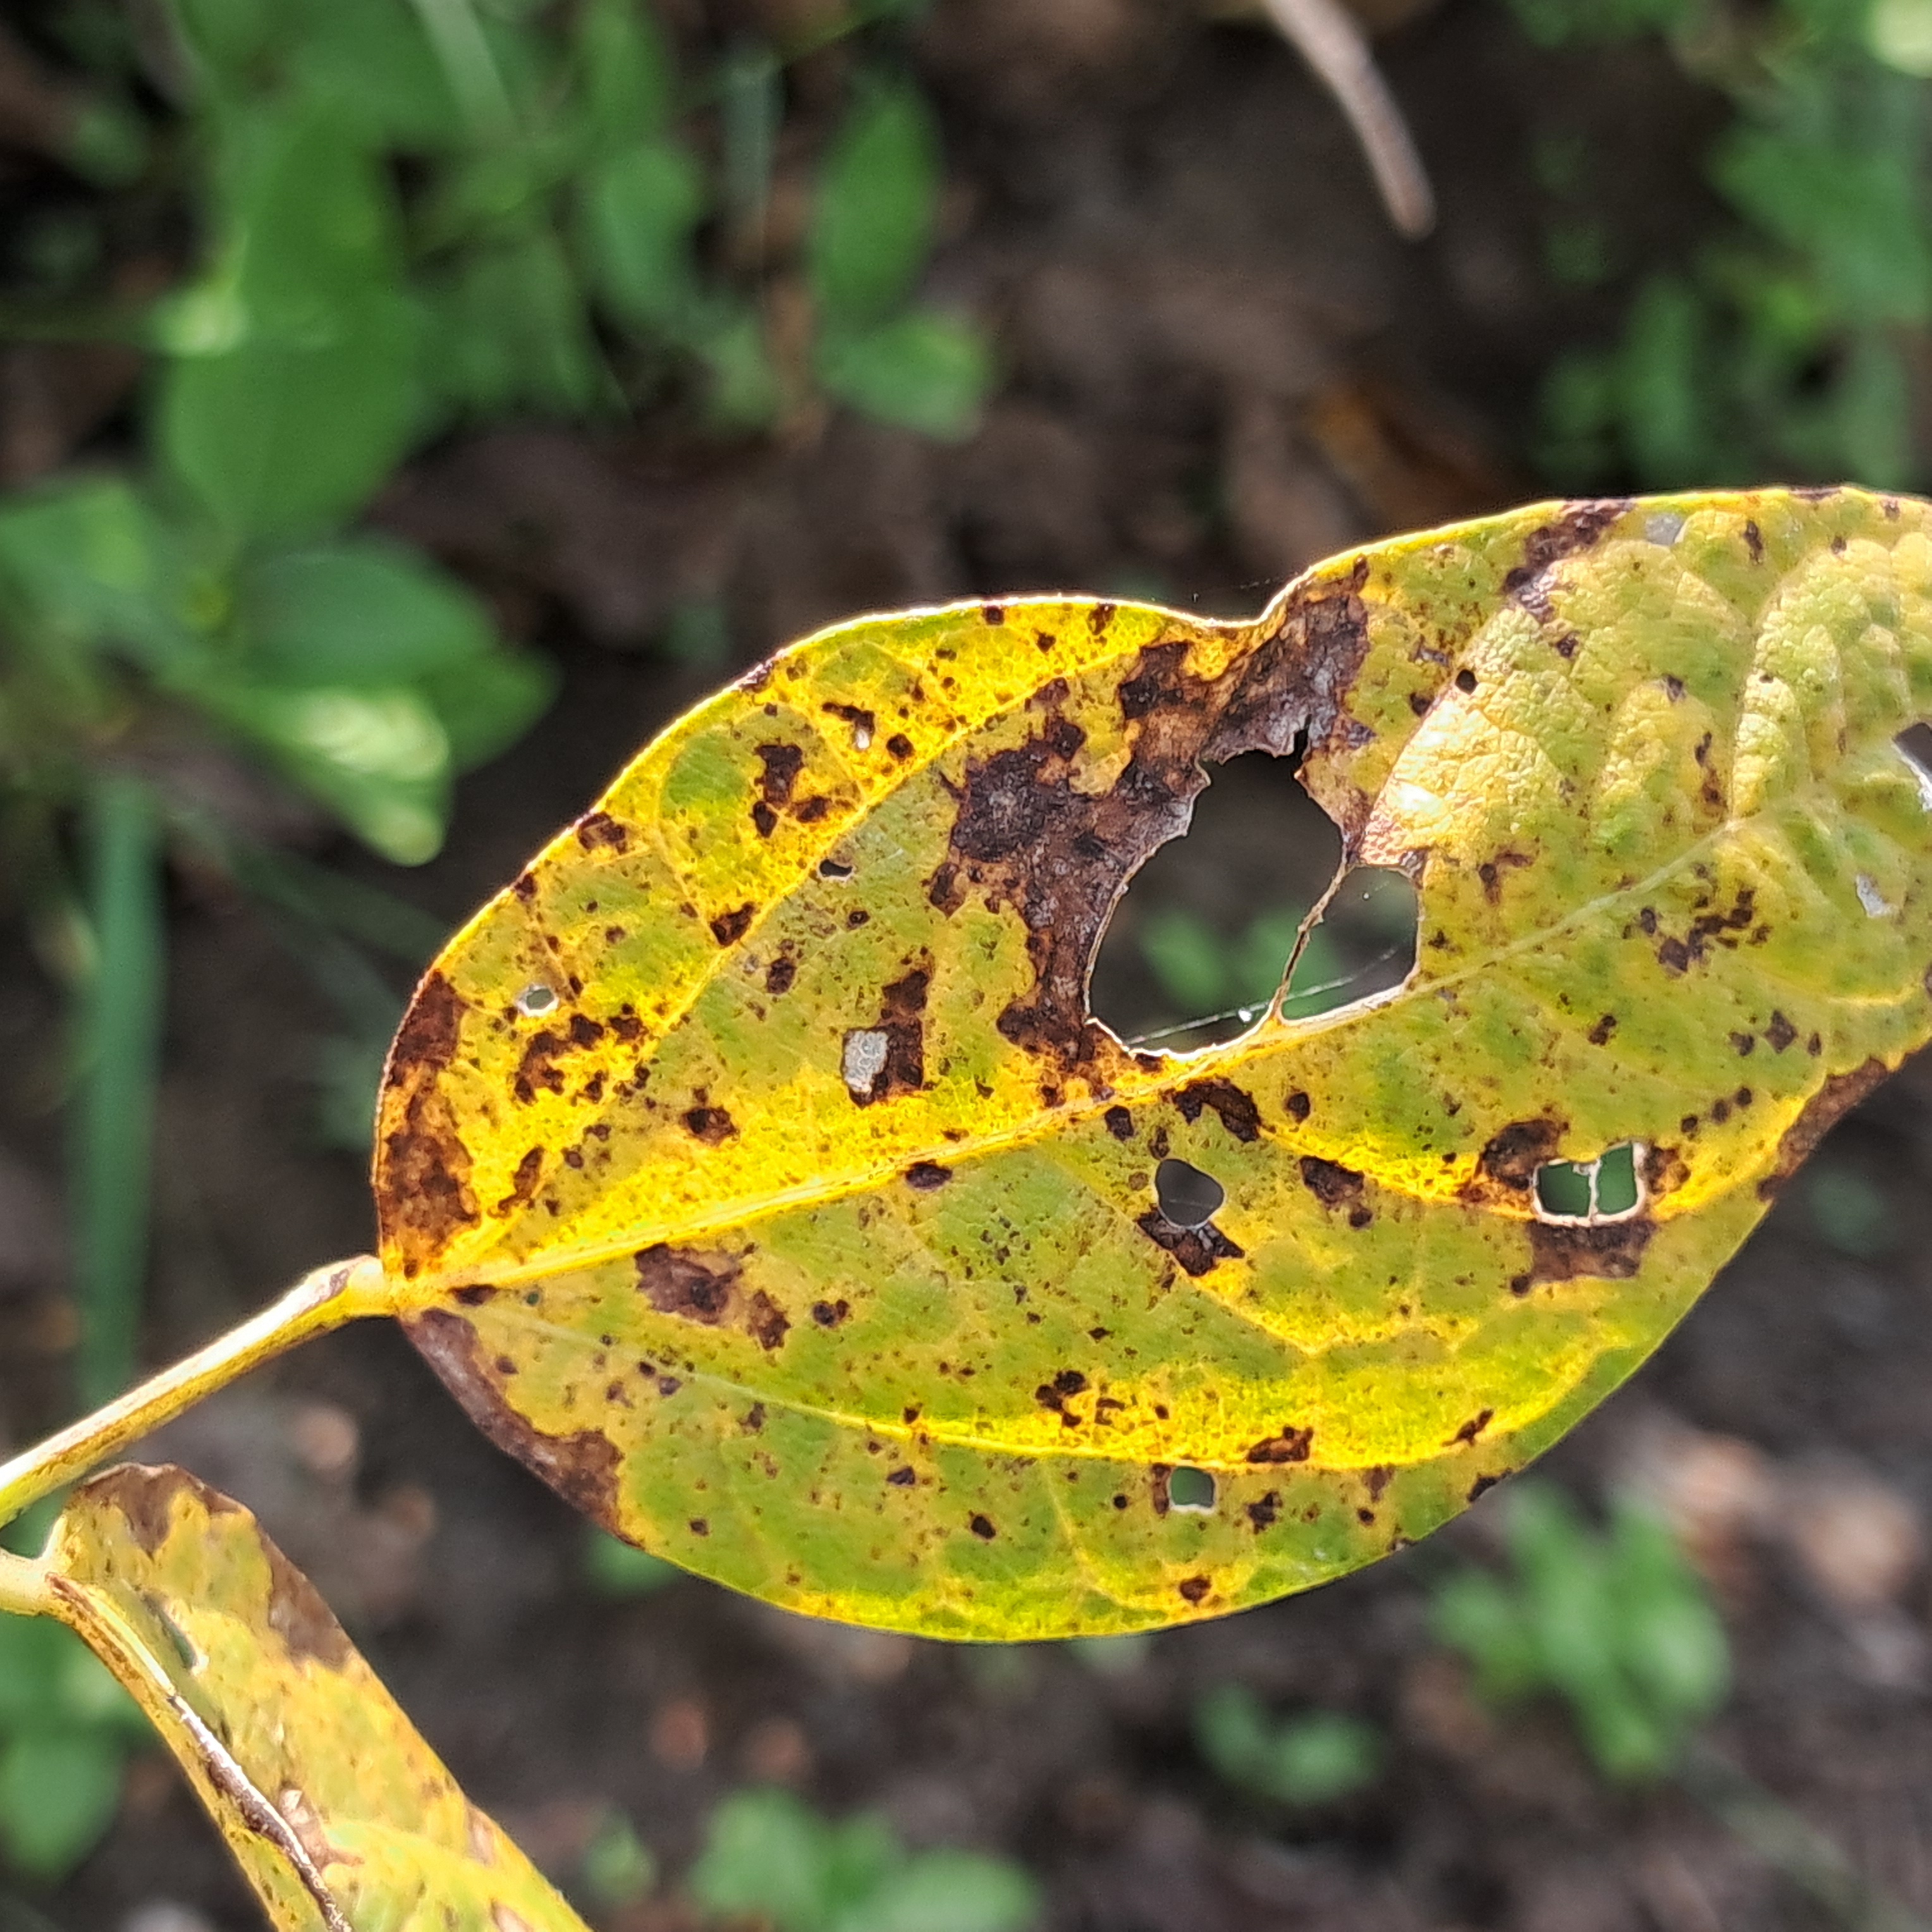
Label: Rust